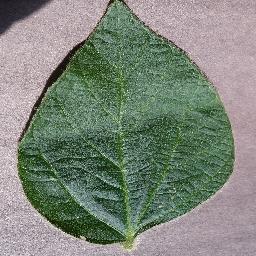
Label: Soybean___healthy